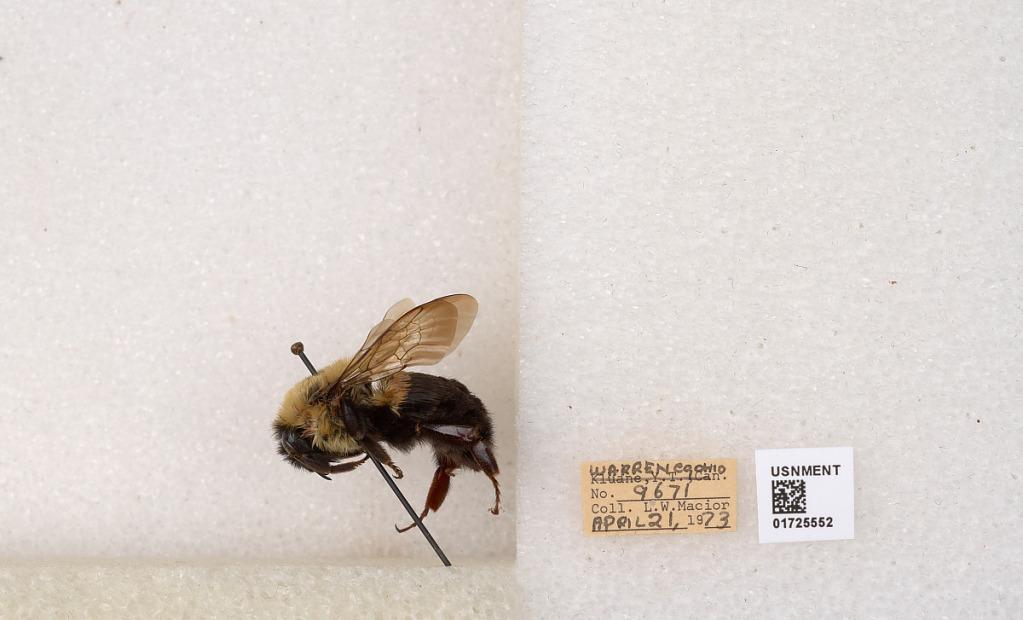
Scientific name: Bombus impatiens Cresson
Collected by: L. Macior
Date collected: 1973-4-21
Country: United States
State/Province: Ohio
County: Warren
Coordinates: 39.4276, -84.1668